Black Panther (film)

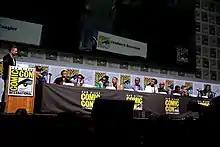
(L:R) Moderator Chris Hardwick, Feige, Coogler, and the cast of "Black Panther" at the 2017 San Diego Comic-Con

Costumes from the film were on display at D23 Expo 2017 and the 2017 San Diego Comic-Con, with Coogler, Boseman, and other members of the cast presenting exclusive footage of the film at the latter event, to a standing ovation from the audience. In September, Coogler, Gurira, and Moore participated in a panel at the Congressional Black Caucus Foundation's Annual Legislative Conference, where exclusive footage from the film was also shown and met with a positive response. On October 16, 2017, a full trailer was released. Dave Trumbore for Collider praised the trailer for showing an "unmistakable sense of style" unique to the character, while BamSmackPow's Brendan Day felt the trailer "does everything right". Writing for "Rolling Stone", Tre Johnson felt the trailer showed T'Challa as "someone with the arrogance of [John] Shaft, the coolness of [Barack] Obama and the hot-headed impulsiveness of Kanye West". A few days later, Marvel Comics published a prelude tie-in comic focusing on one of T'Challa's first missions as the Black Panther set around the time of "Iron Man". The first College Football Playoff National Championship halftime show was organized by Disney for the 2018 championship game, with Kendrick Lamar performing to promote "Black Panther: The Album" and the beginning of ticket sales for the film.